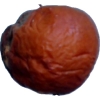
Label: apples